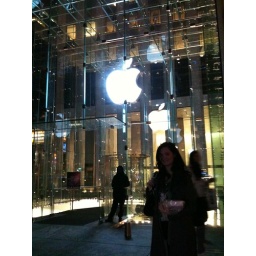
Blakely in front of the glass apple cube